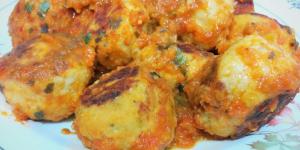
albondigas de pollo sanas